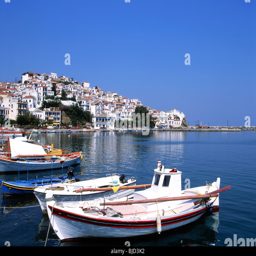
fishing boats in the port an island